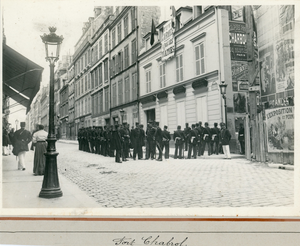
Le Fort Chabrol. (Cliché de M. le capitaine S...)
Fort Chabrol désigne l'épisode rocambolesque qui se déroula du 12 août au 20 septembre 1899, quand Jules Guérin, refusant d'obtempérer au mandat d'amener lancé contre lui, se retrancha pendant 38 jours dans un immeuble de la rue de Chabrol à Paris, alors que le gouvernement français Waldeck-Rousseau craignait une émeute nationaliste et monarchiste à l'occasion du procès en révision d'Alfred Dreyfus à Rennes.